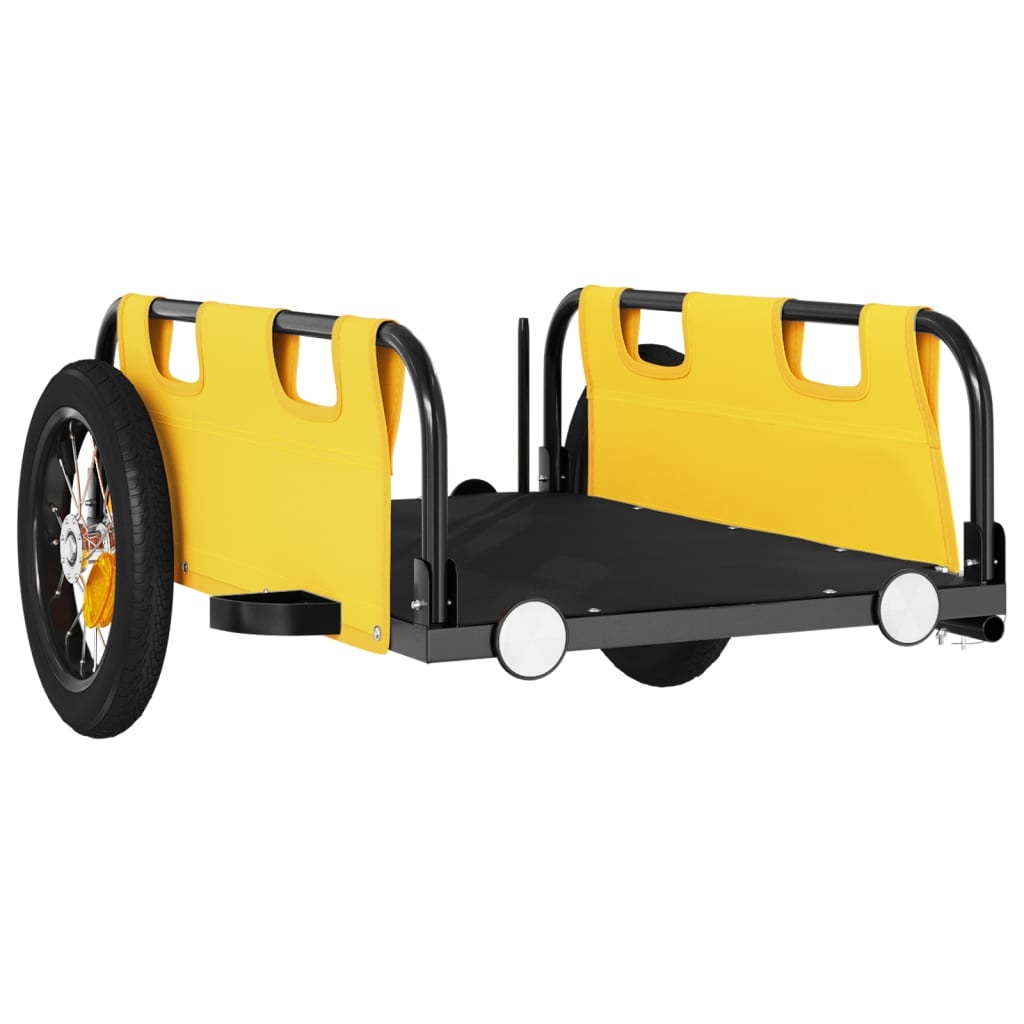
Remorque chariot transport de vélo tissu oxford fer jaune 02_0044194
Cette remorque de vélo est parfaitement adaptée à toutes les fins de transport en la connectant à votre vélo. Construction robuste : cette remorque de vélo est de construction robuste, en fer enduit de poudre. Le fer est un matériau résistant et dur. C'est un solide favori dans la construction industrielle et la fabrication de meubles. Le revêtement en poudre sur la surface du fer crée une couche protectrice contre la rouille, la corrosion et l'usure. Matériau durable : cette remorque pour vélo est fabriquée en tissu oxford qui est léger, résistant à l'eau, mais aussi aux dommages et à la saleté. Le fil utilisé pour le tissage rend le tissu durable et respirant. Il est également naturellement résistant aux plis. Conduite en toute sécurité : deux grandes roues de la remorque de vélo permettent un suivi fluide et supérieur sur divers terrains, et les réflecteurs à l'arrière assurent la visibilité dans l'obscurité, et le drapeau peut accroître la sécurité routière. Nombreuses applications : facile à fixer à votre vélo, ce chariot peut transporter tout ce dont vous avez besoin, comme des bagages, des plantes, des outils ou des provisions. Couleur : jaune Matériau : tissu oxford, acier enduit de poudre Dimensions totales : 122 x 53 x 33 cm (L x l x H) Dimensions de la cabine : 62 x 40 x 20 cm (L x l x H) Longueur du drapeau : 147 cm Capacité de charge maximale : 30 kg Capacité de charge du timon : 3-8 kg L'assemblage est requis
Brand: 02_0044194
Category: Sporting Goods > Outdoor Recreation > Cycling > Bicycle Accessories > Bicycle Trailers